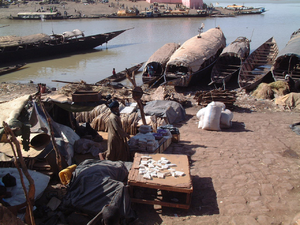
Mopti, Pinasses au bord du Banni.
La région de Mopti est la cinquième région administrative du Mali. Elle s’étend sur 79 017 km². Son chef-lieu est la ville de Mopti.
Mopti est une ville et une commune au centre du Mali, chef-lieu du cercle et de la région de Mopti.
Le Bani est une rivière d'Afrique occidentale qui traverse le Mali oriental. C'est un affluent du Niger.